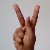
The image shows a hand gesture representing the letter 'K' in Indian Sign Language.